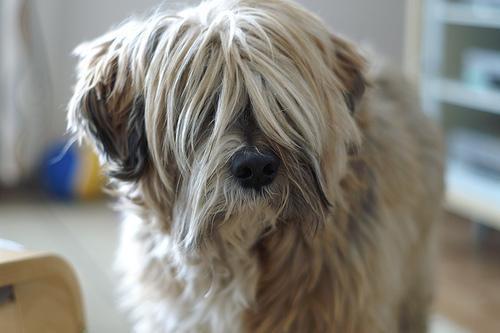
Tibetan_terrier